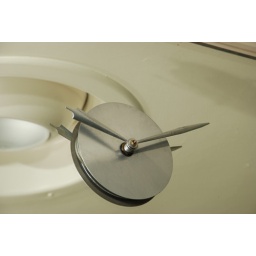
The clock that is ingeniously built in to the mirror in the master bath.